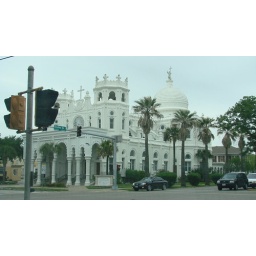
white house in galveston